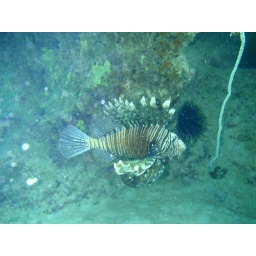
A lion fish hiding in Chumbe's coral garden.